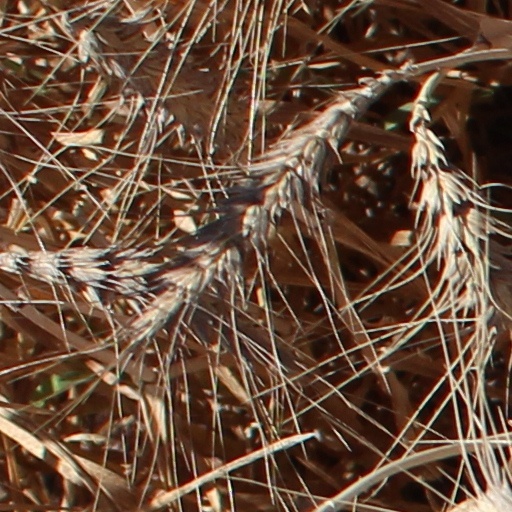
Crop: wheat